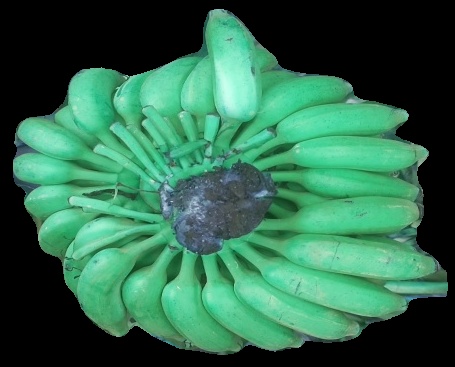
Variety: elakki-bale
Grade: grade1